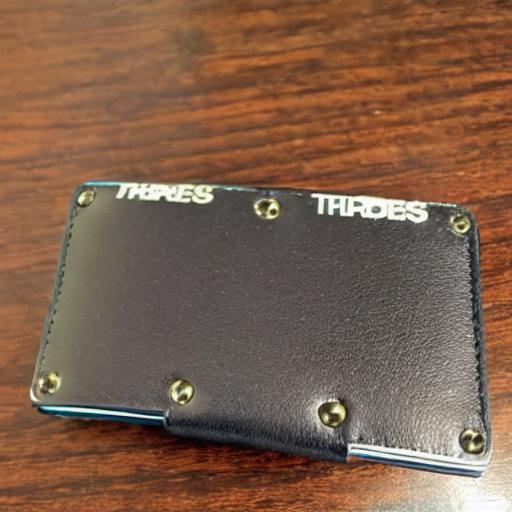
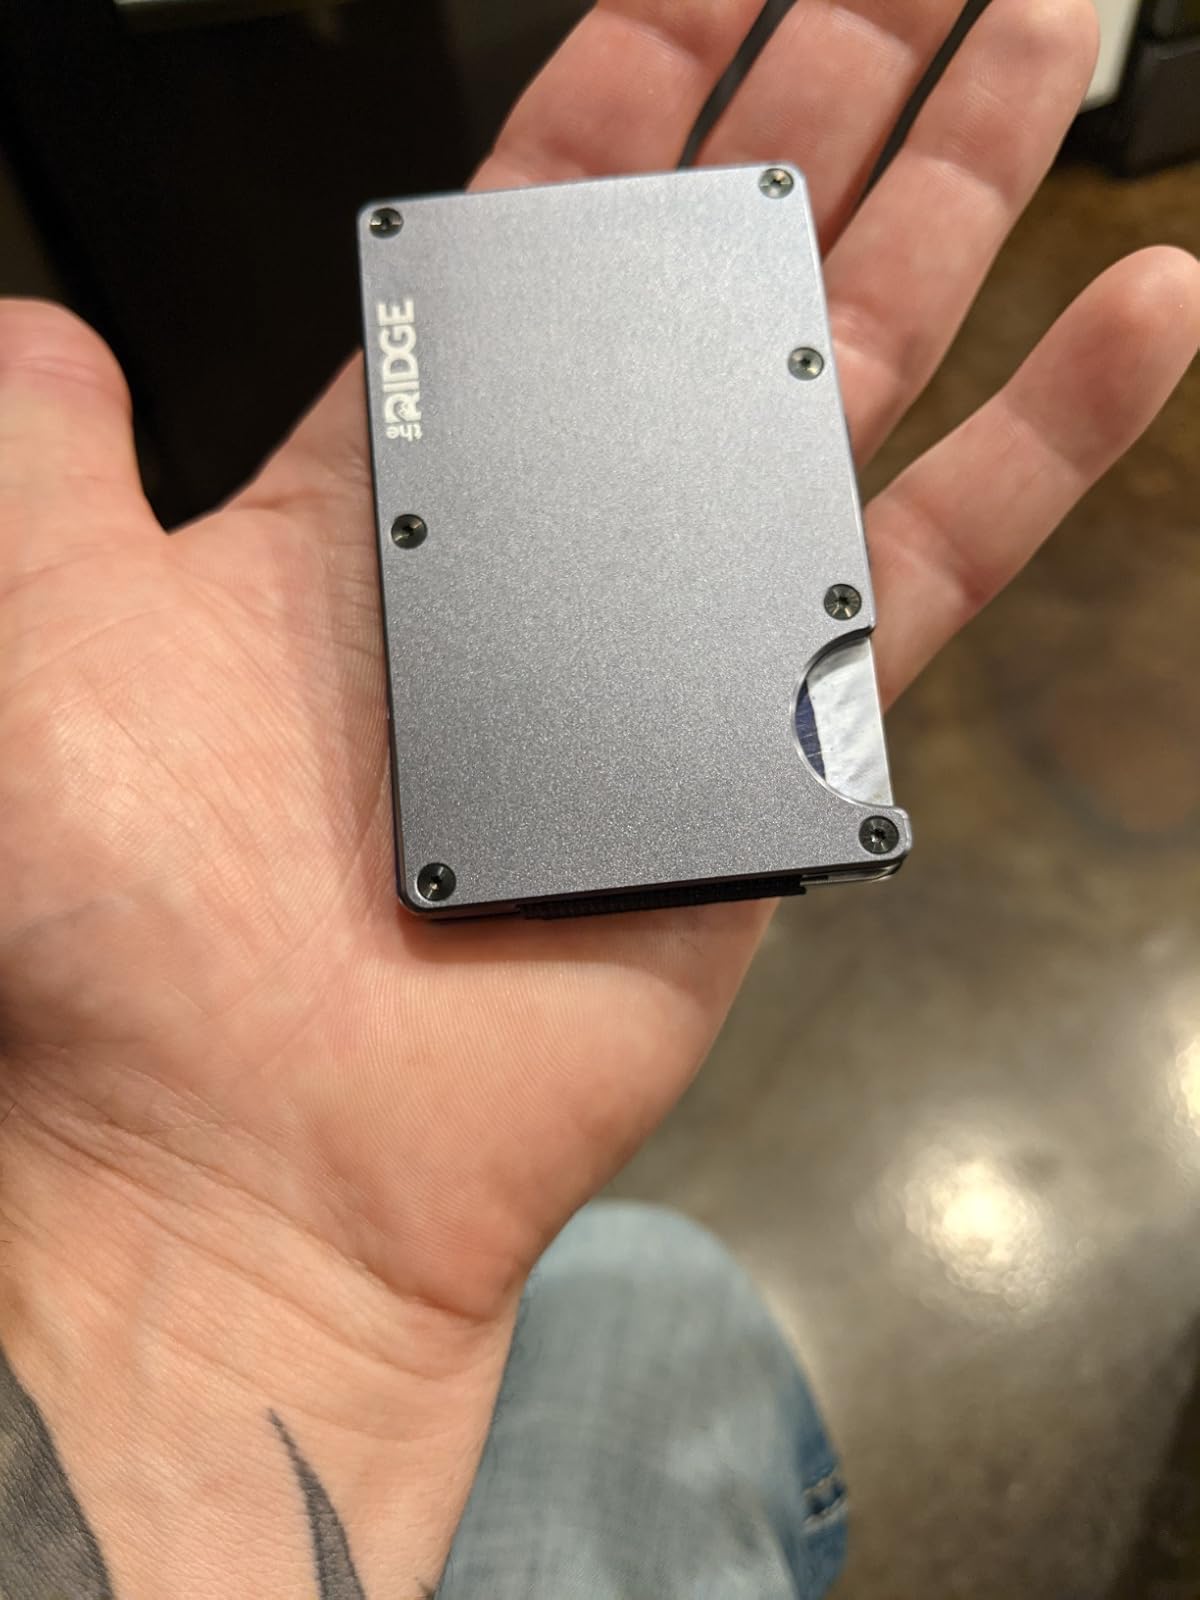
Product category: accessories_wallet
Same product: no